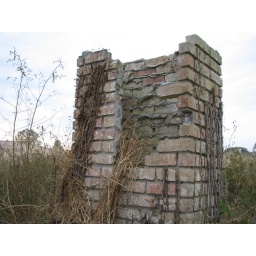
This is sitting in the middle of a field by my house, no idea at all what it's for.